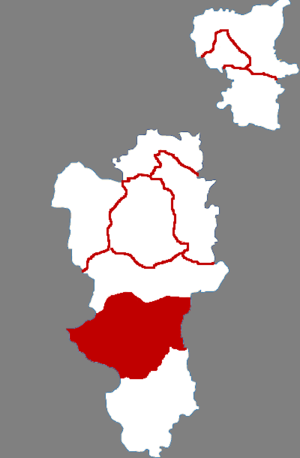
Le xian de Wen'an est un district administratif de la province du Hebei en Chine. Il est placé sous la juridiction de la ville-préfecture de Langfang.